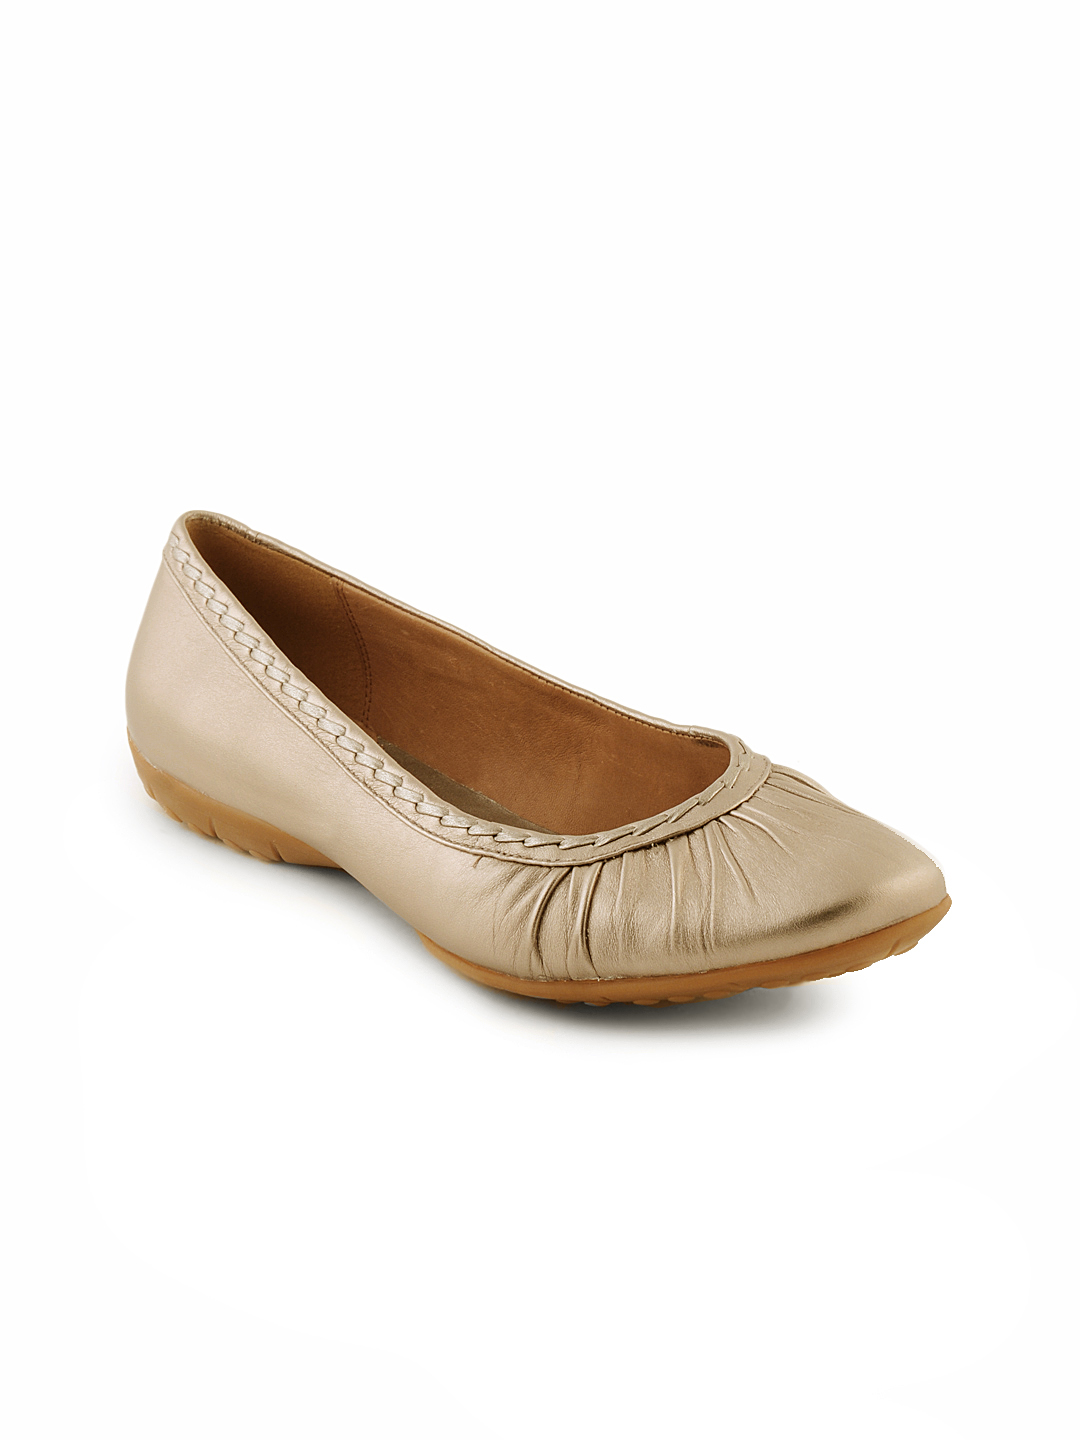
Clarks Women Metallic Arizona Ballerinas
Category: Footwear / Shoes / Flats
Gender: Women
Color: Gold
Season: Summer 2011
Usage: Casual